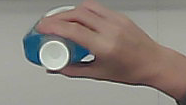
Product: sensodyne_mouthwash